Mugello

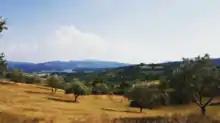
Countryside near Galliano di Mugello

The Mugello is a historic region and valley in northern Tuscany, Italy, corresponding to the course of the River Sieve. It is located to the north of the city of Florence and includes the northernmost portion of the Metropolitan City of Florence. The Futa Pass connects the Mugello valley to the separate Santerno river valley.